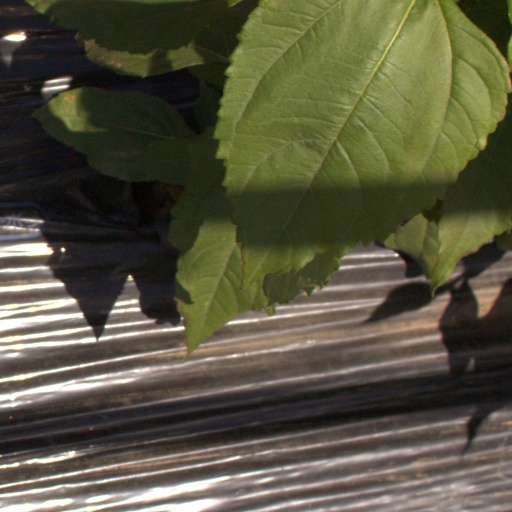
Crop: Jerusalem artichoke